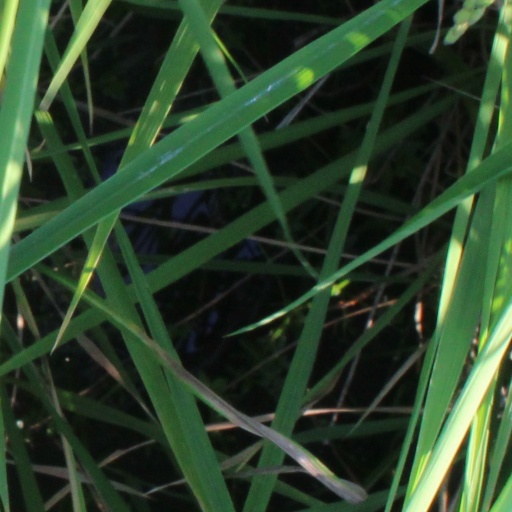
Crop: rice